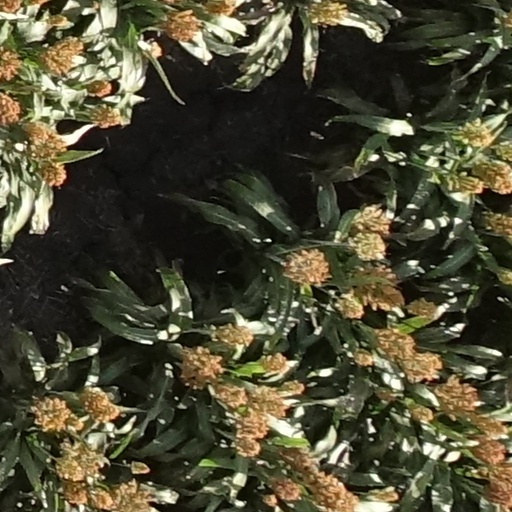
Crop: sorghum